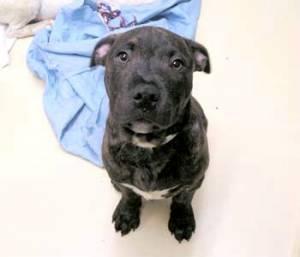
american pit bull terrier